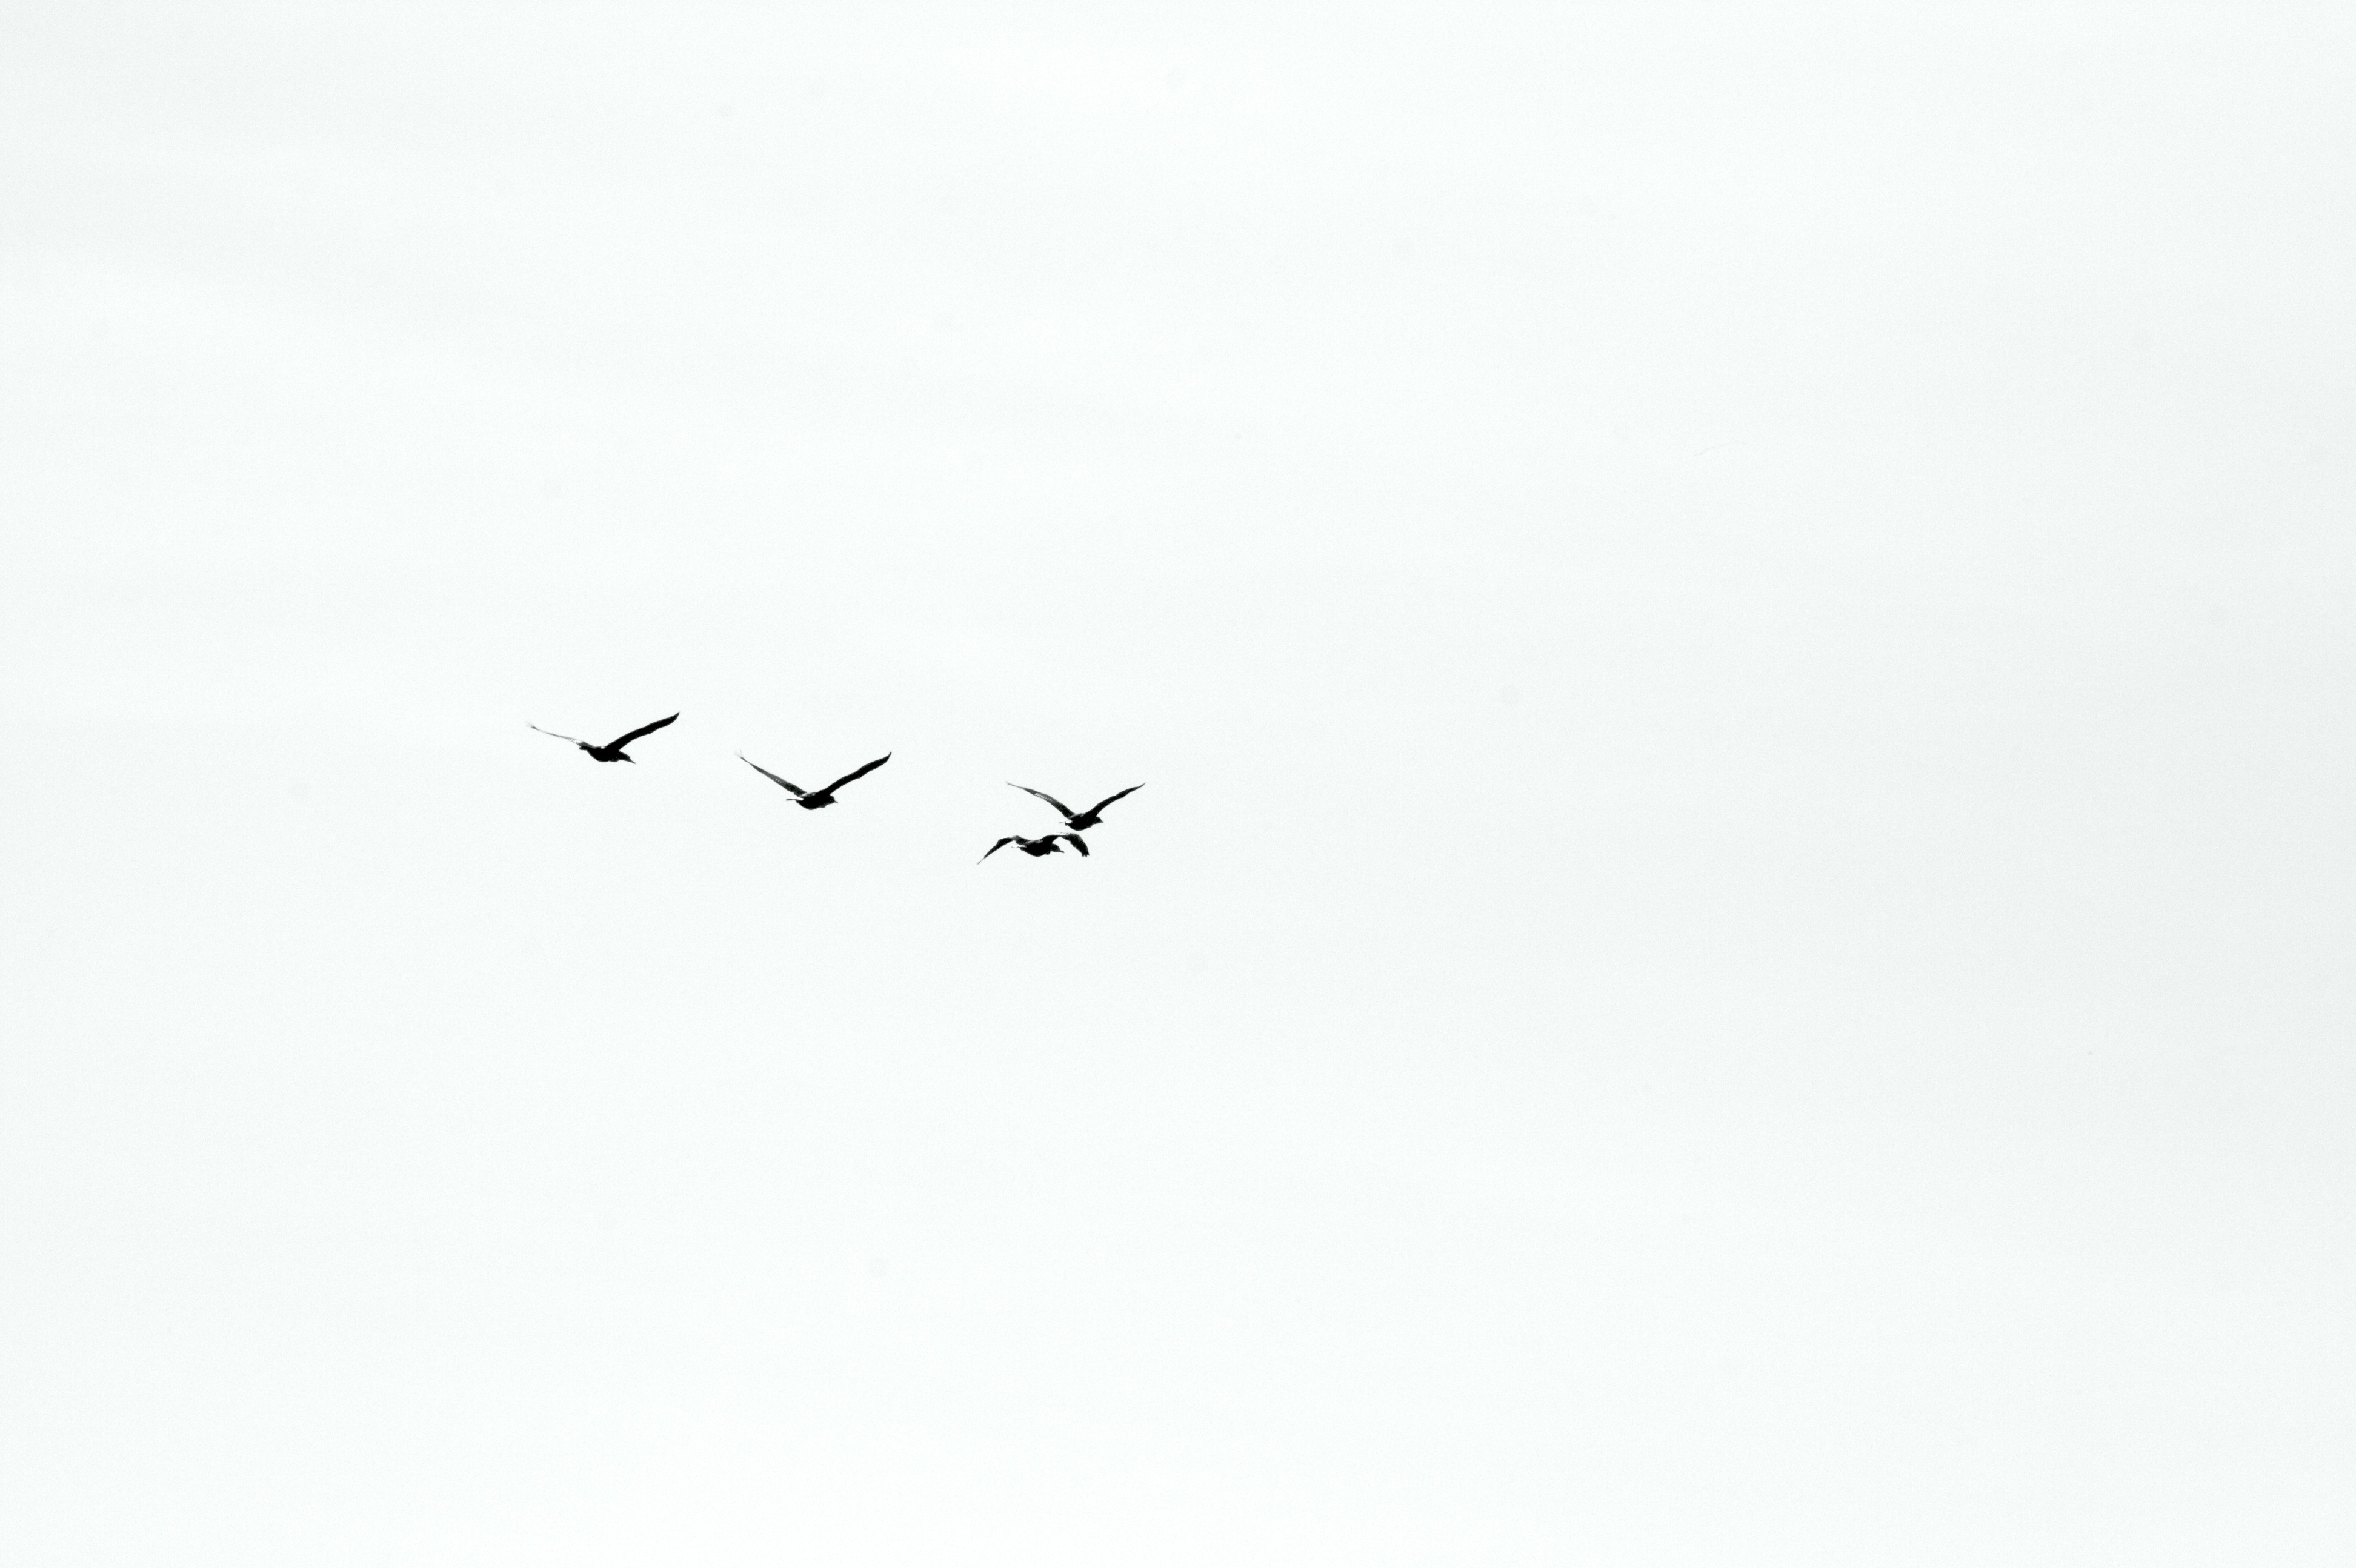
bird, wing, airplane, line, gull, shape, yolowetlands